Himitsu no Recipe

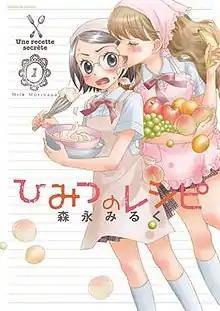
Cover of the first volume

is a Japanese romance "yuri" manga series written and illustrated by Milk Morinaga and serialized in "Tsubomi" and later in "Tsubomi Web" by Houbunsha. It's published in French by Taifu Comics.